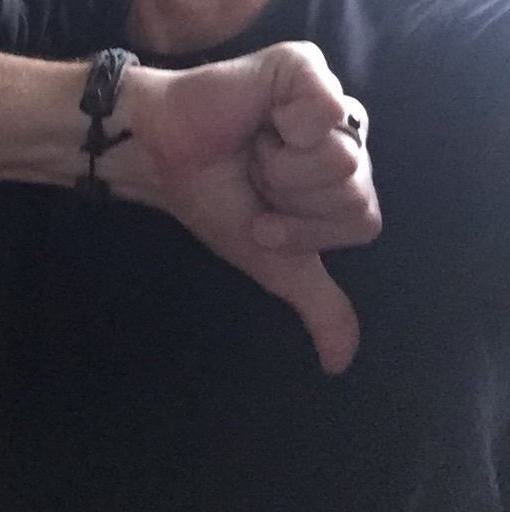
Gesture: dislike